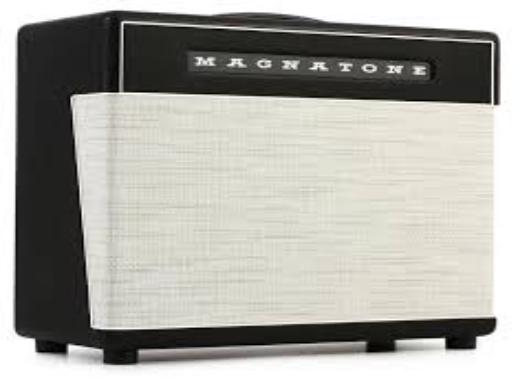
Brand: magnatone
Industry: Electronic